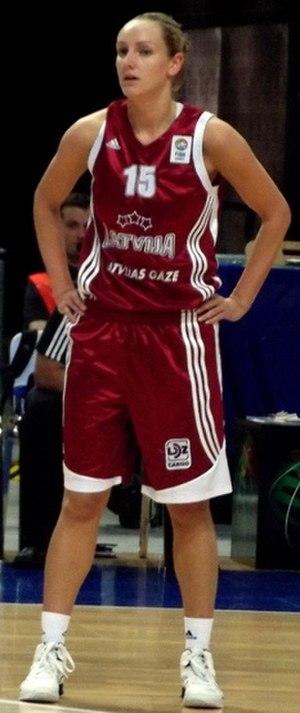
L’équipe de Lettonie de basket-ball représente la Fédération de Lettonie de basket-ball lors des compétitions internationales. Durant les années sous domination soviétiques, ces joueuses portaient les couleurs de l'Équipe d'URSS.